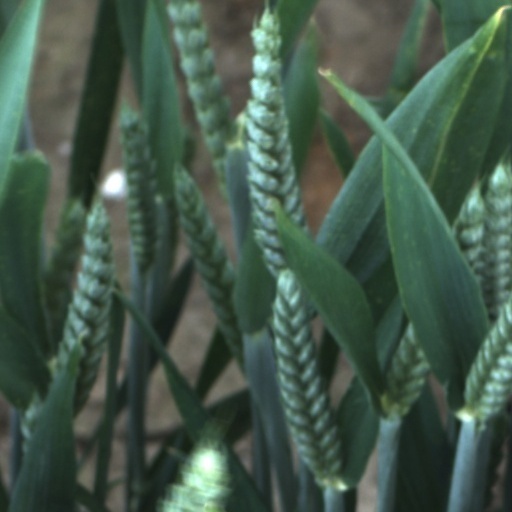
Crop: wheat